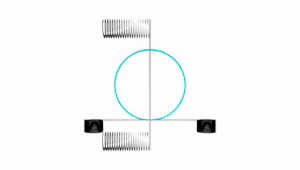
La courbe de Lissajous, aussi dénommée figure de Lissajous ou courbe de Bowditch, est la trajectoire d'un point dont les composantes rectangulaires ont un mouvement sinusoïdal.